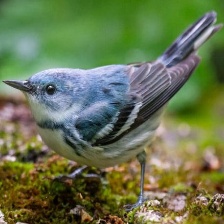
Species: CERULEAN WARBLER
Scientific name: SETOPHAGA CERULEA